Knights of the Round Table

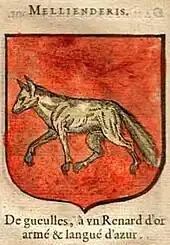
The attributed arms of "Mellienderis"

In French chivalric romance prose cycles, he is a cousin to Lucan and Bedivere who first appears as a loyal and valiant young squire at the beginning of King Arthur's rule. About the same age as Arthur, he distinguishes himself in the Battle of Bedegraine against the rebels and joins the Round Table after personally slaying one of the Saxon kings when he helps Kay and Gawain rescue Guinevere in the Prose "Merlin". Later, however, his role becomes largely limited to him notoriously often falling into captivity for the other knights to rescue in the course of their own adventures, even leading Gawain to comment in the Prose "Lancelot" that "there never was a man so frequently taken prisoner as Girflet has been." According to the French "Mort Artu", he was one of the few survivors of Arthur's final battle and was asked by the dying king to return his sword Excalibur to the Lady of the Lake. In "Le Morte d'Arthur", however, Sir Griflet is one of the knights killed by Lancelot's rescue party at the execution of Guinevere, making Griflet's cousin Bedivere the knight who casts away Excalibur, the role that has been given to Bedivere also in the earlier English adaptations of the "Mort Artu".